Elizabeth of Russia

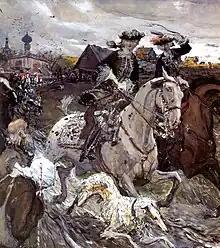
"Peter II and Princess Elizabeth Petrovna Riding to Hound" by Valentin Serov

As a child, Elizabeth was the favourite of her father, whom she resembled both physically and temperamentally. Even though he adored his daughter, Peter did not devote time or attention to her education; having both a son and grandson from his first marriage to a noblewoman, he did not anticipate that a daughter born to his former maid might one day inherit the Russian throne, which had until that point never been occupied by a woman; as such, it was left to Catherine to raise the girls, a task met with considerable difficulty due to her own lack of education. Despite this, Elizabeth was still considered to be a bright girl, if not brilliant, and had a French governess who gave lessons of mathematics, arts, languages, and sports. She grew interested in architecture, became fluent in Italian, German, and French, and became an excellent dancer and rider. Like her father, she was physically active and loved horseriding, hunting, sledging, skating, and gardening.